Mir-Hossein Mousavi

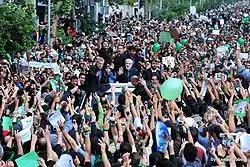
Mousavi at the protests of 2009

Mousavi had on numerous occasions indicated his wish to change the constitution in order to remove the existing ban on the private ownership of television stations (currently all Iranian television stations are state-owned), as well as transfer the control of the law-enforcement forces to the President (so that they represent the people, since the people directly elect the President through popular vote) from the Supreme Leader. He said that "the issue of non-compliance with the Iranian rules and regulations is the biggest problem that the country is currently faced with" and that he wished to put in place ways to enforce the laws further, and that it was also important to bring an end to keeping the populace uninformed about government matters. Among his policies were creation of a free environment for the flow of information and corrections to the national budget. He wanted to promote the creation of private, non-governmental TV networks and stop the operation of the "Moral Police". He has spoken about his opposition to massive changes in ministries, which he claims is what Ahmadinejad has done.